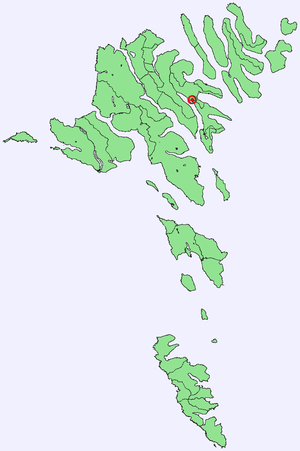
Gøtueiði
Lokalisering
Gøtueiði er en bygd på Færøerne. Den ligger ved eidet mellem Skálafjørður og Gøtuvík på Eysturoy, deraf navnet. Bygden er grundlagt i 1850 og i dag vokset sammen med Skipanes. Gøtueiði er en del af Eysturkommuna. I 1980-erne var der en del religiøse teltsamlinger i bygden. 1. januar 2009 havde Gøtueiði 35 indbyggere, mod 46 i 1985.